Siege of Tournai (1745)

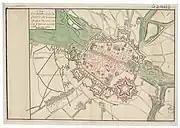
A plan of Tournai in 1745, clearly showing the city walls and citadel

After the surrender of the city, the remaining Dutch garrison withdrew to the devastated citadel and awaited orders from The Hague to either surrender or continue the fight from the citadel. After eight days of truce, the decision was made to continue to resist the siege. By this stage, the garrison has been reduced to some 6,500 men under the command of Baron Van Brackel.